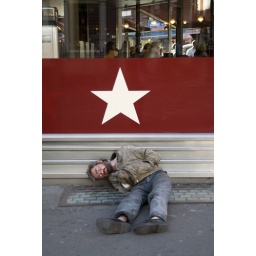
Drunk homeless man sleeping on the street in central London, London, England, Britain, UK